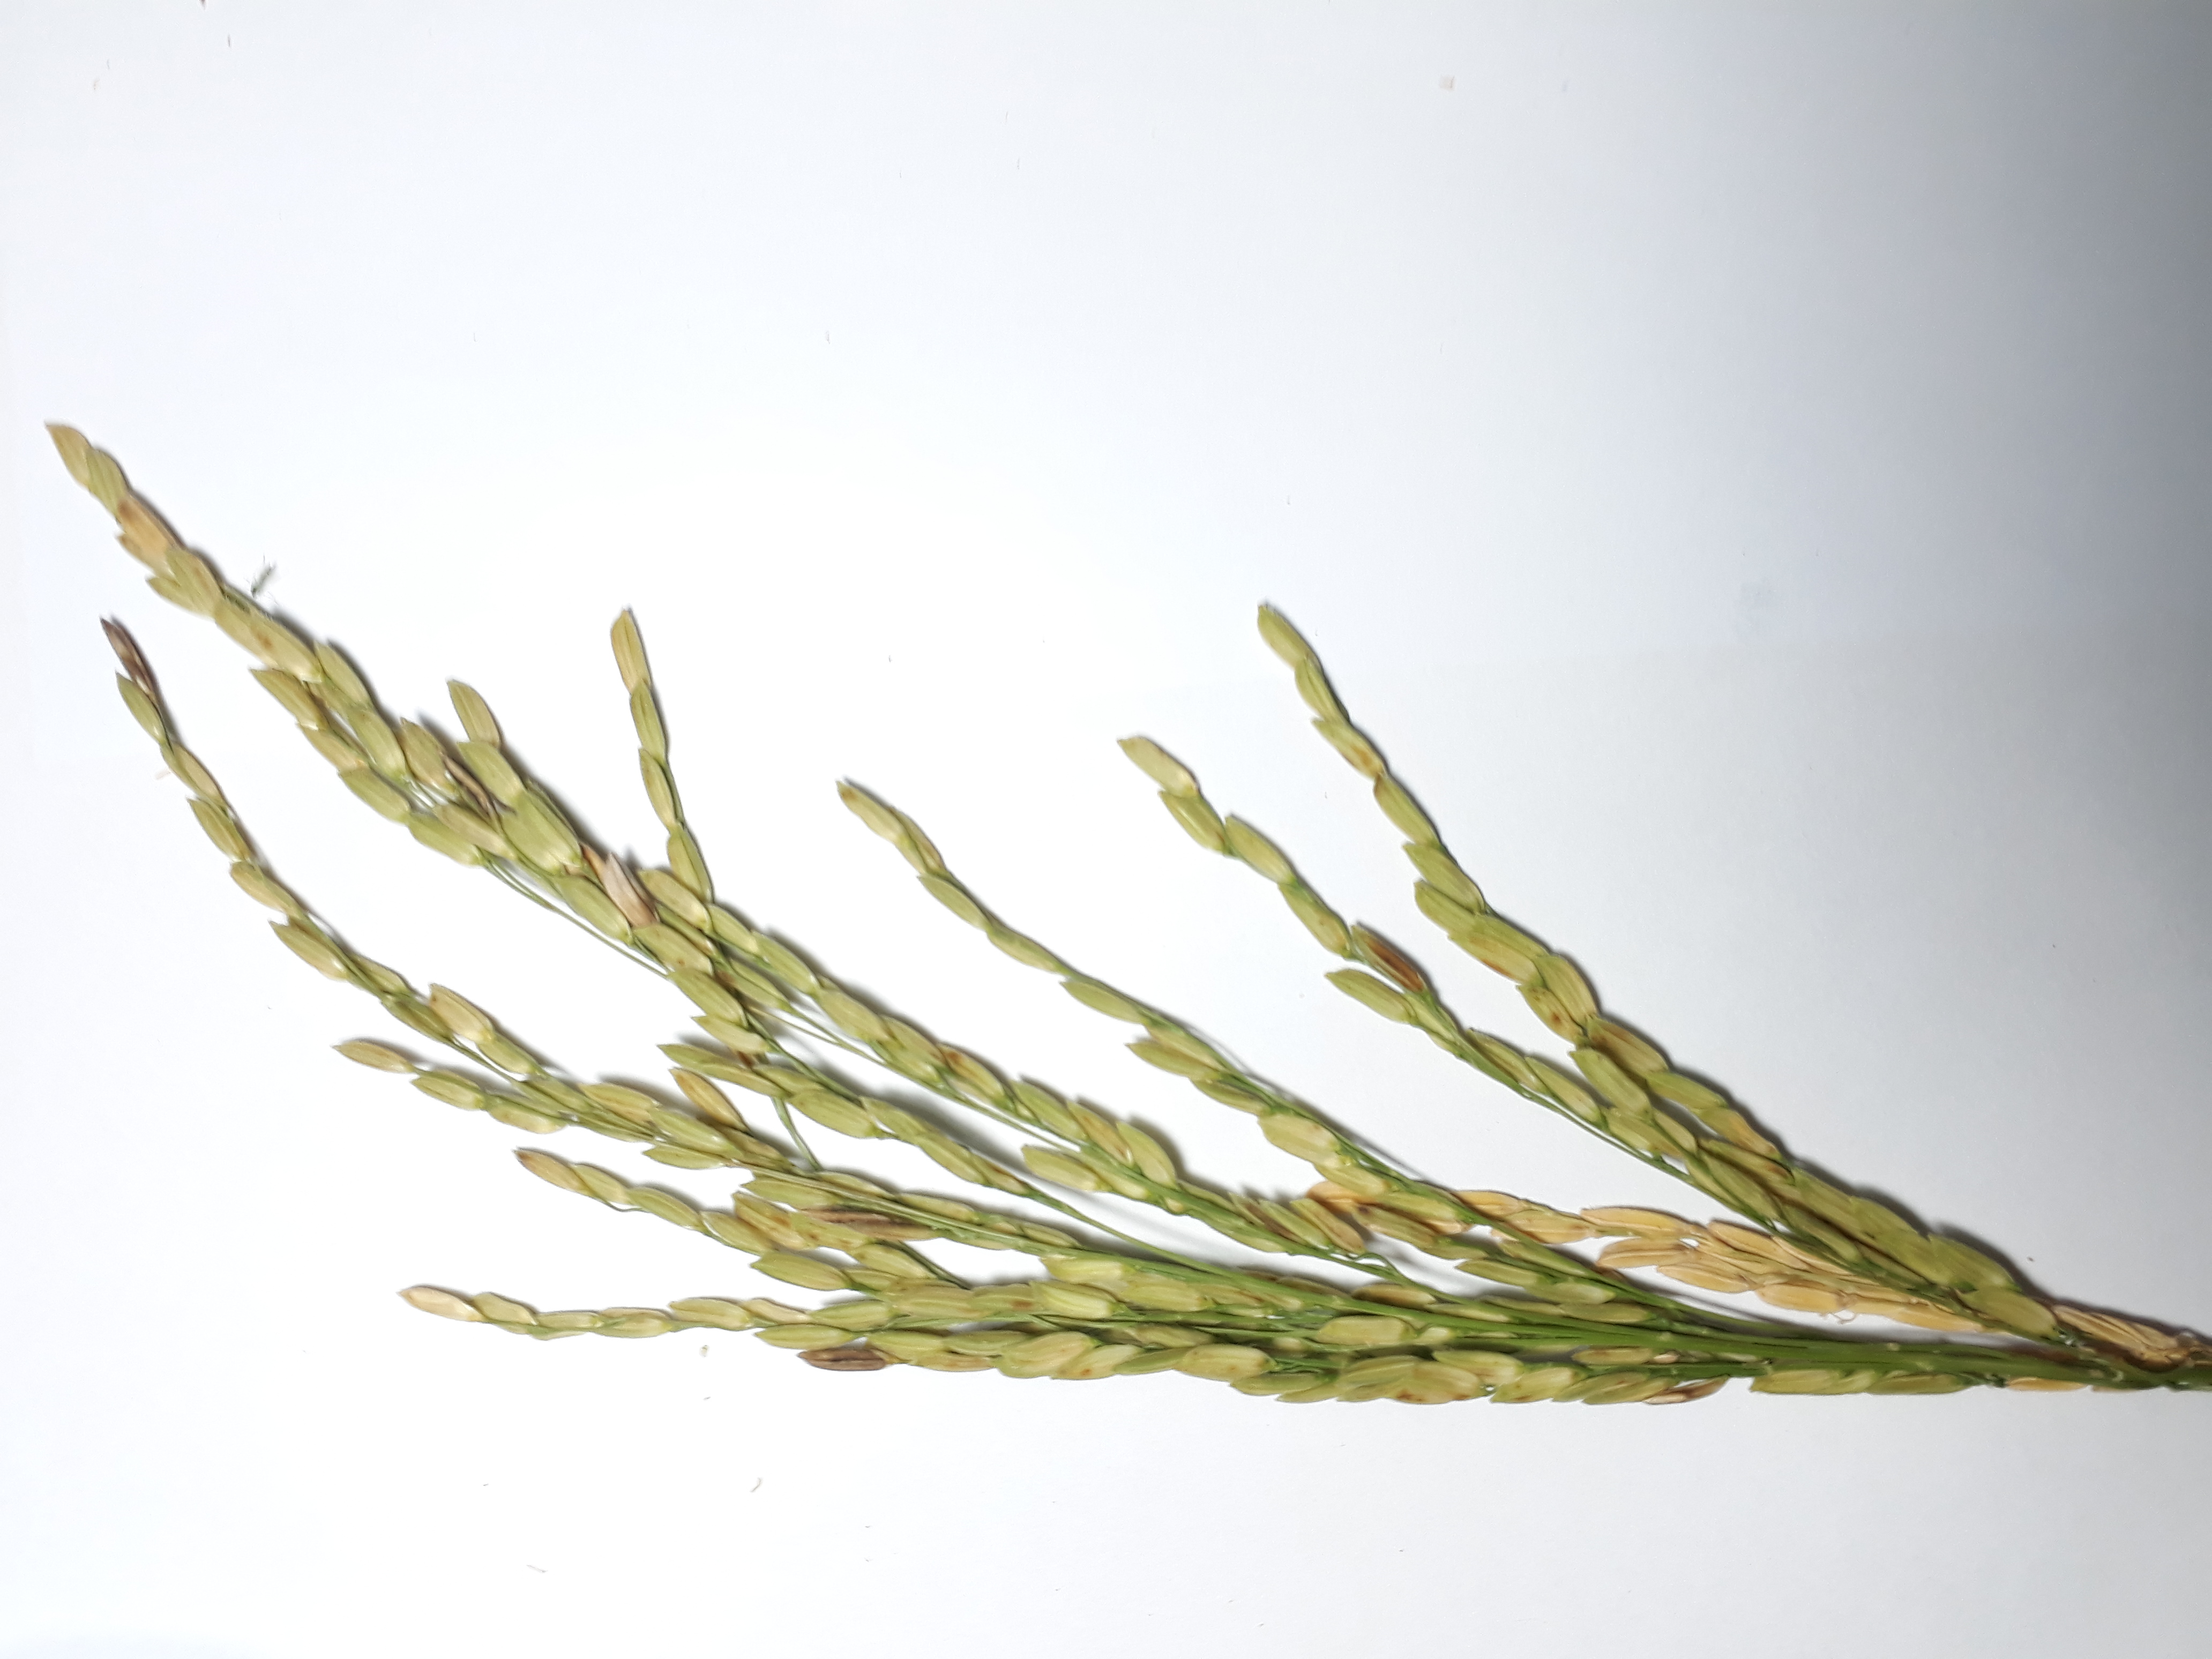
Label: Very Damage